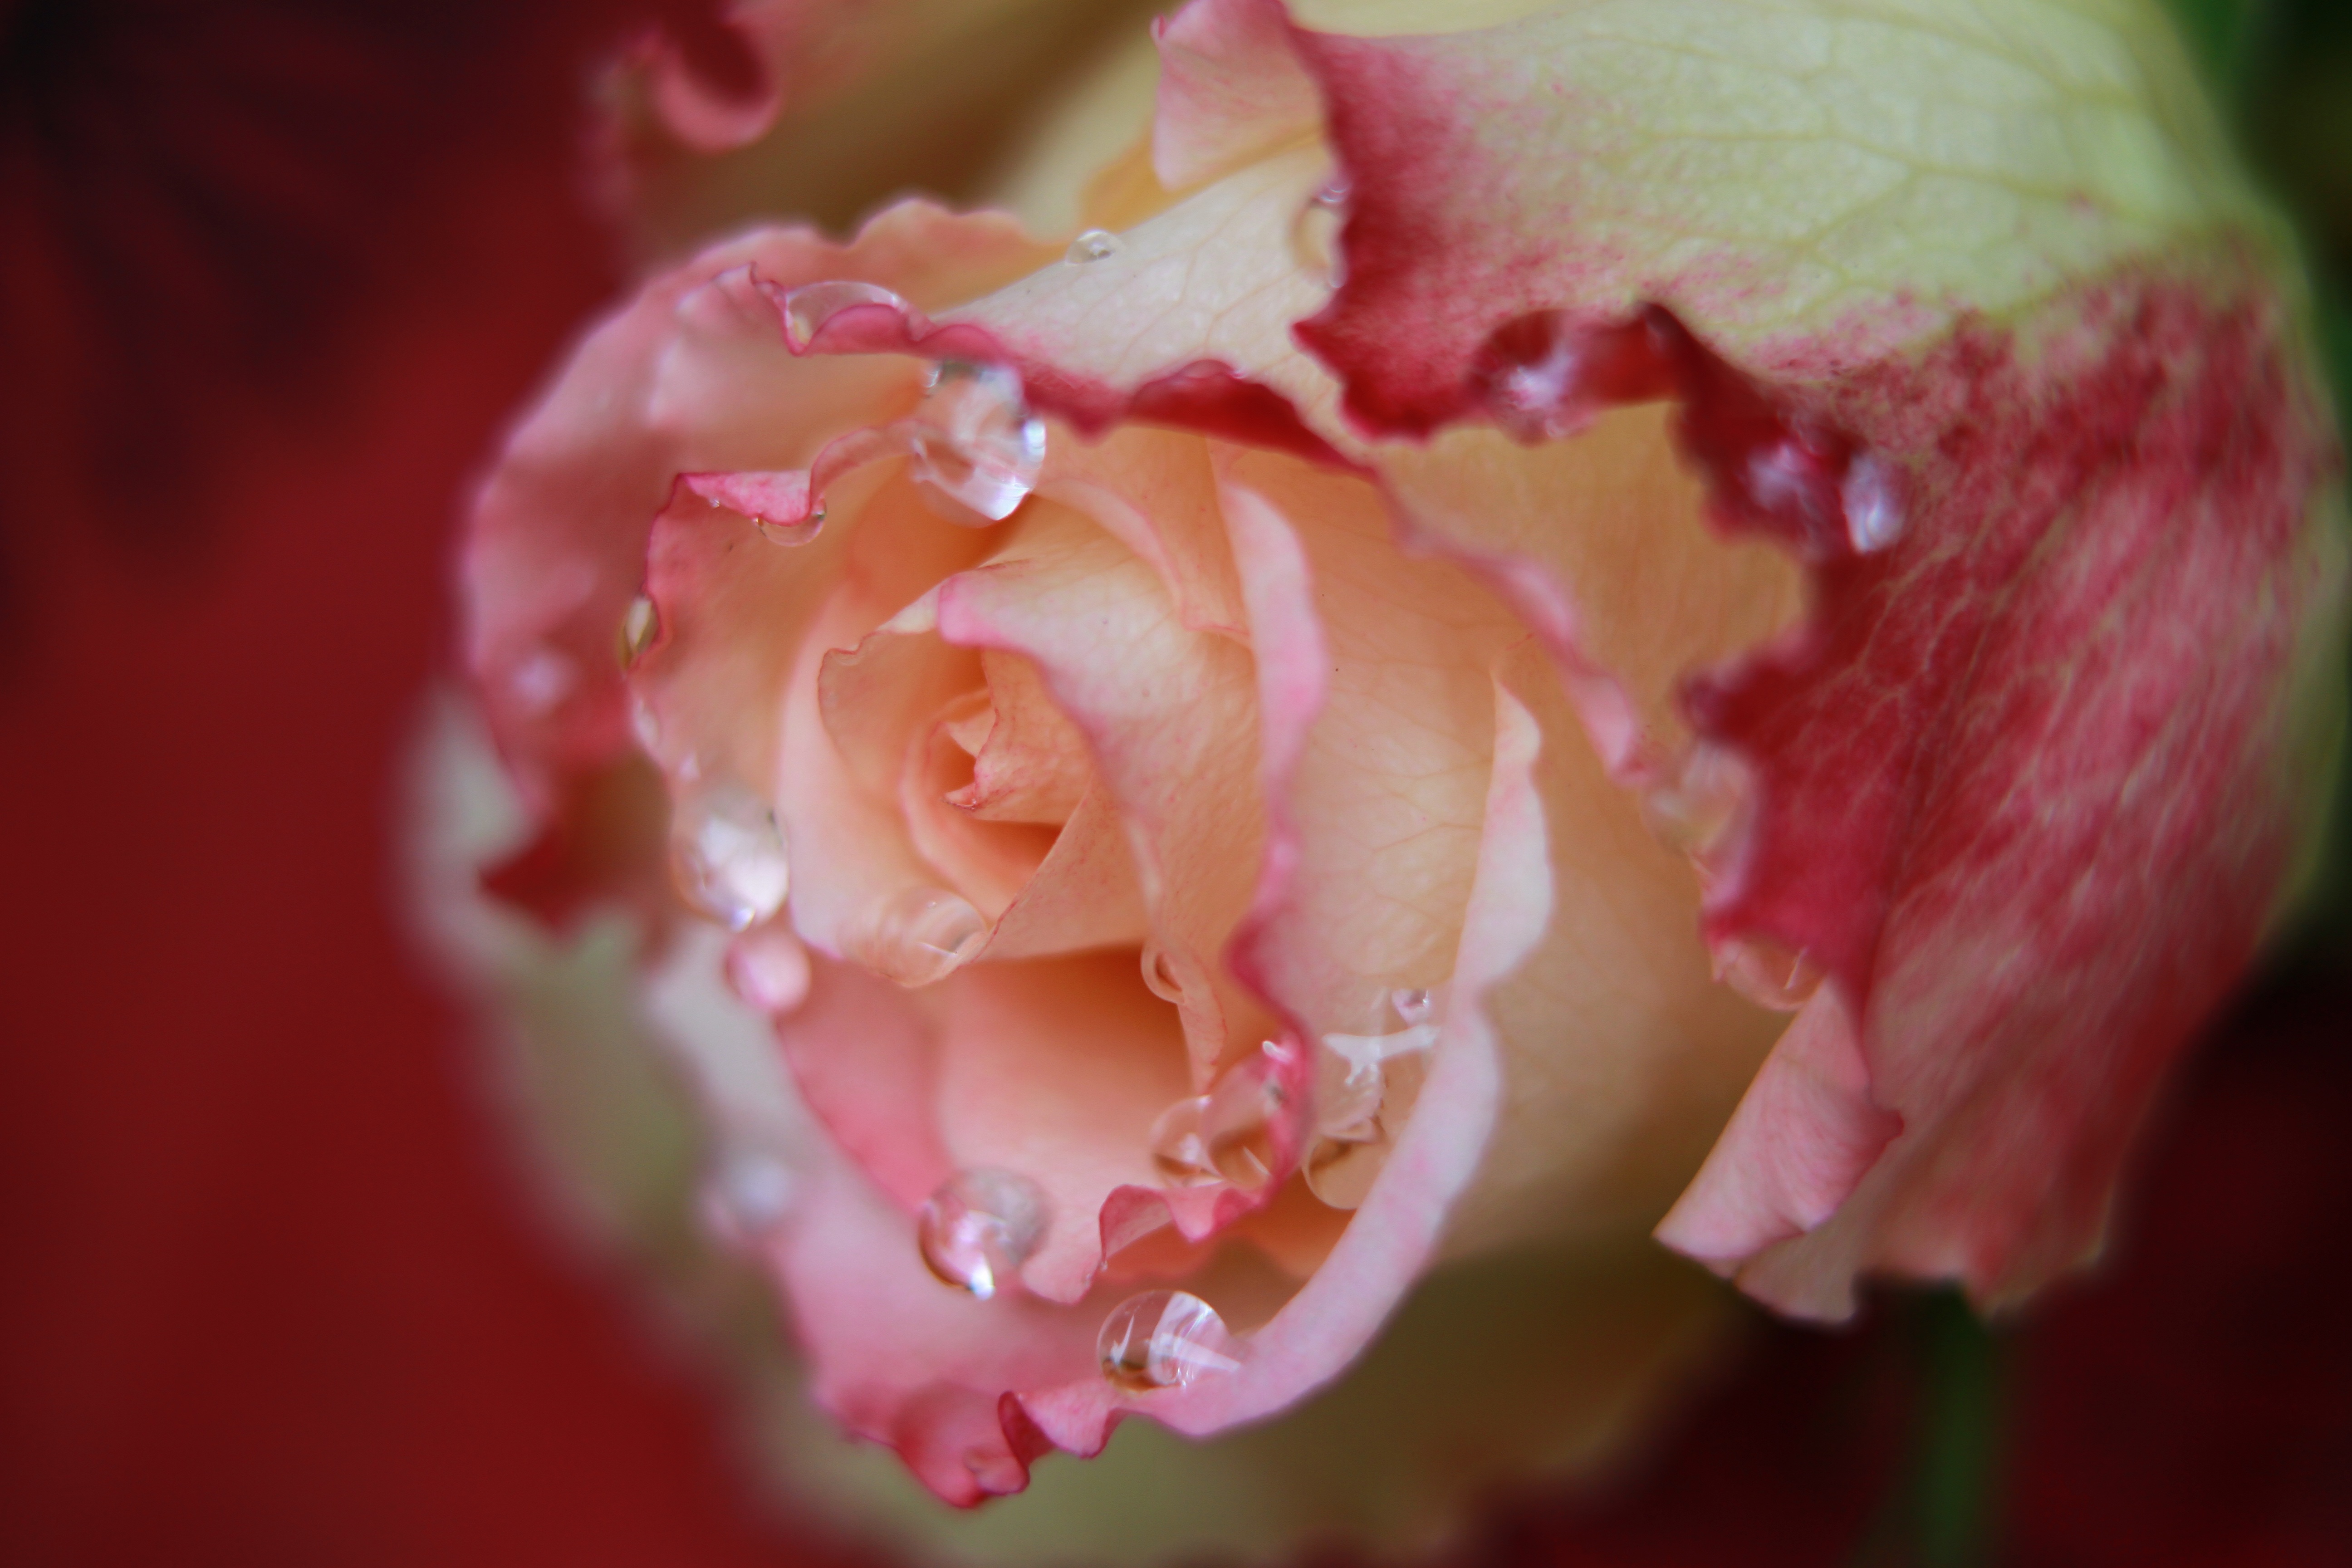
blossom, dew, plant, photography, vintage, flower, petal, summer, floral, love, rose, red, symbol, natural, garden, pink, flora, season, close up, decorative, tears, weeping, macro photography, flowering plant, water drops, garden roses, rose family, plant stem, land plant